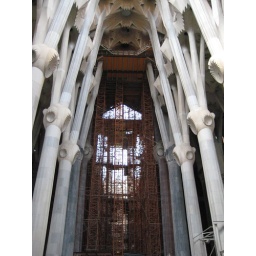
The columns are supposed to be like trees in the forest holding up the canopy.